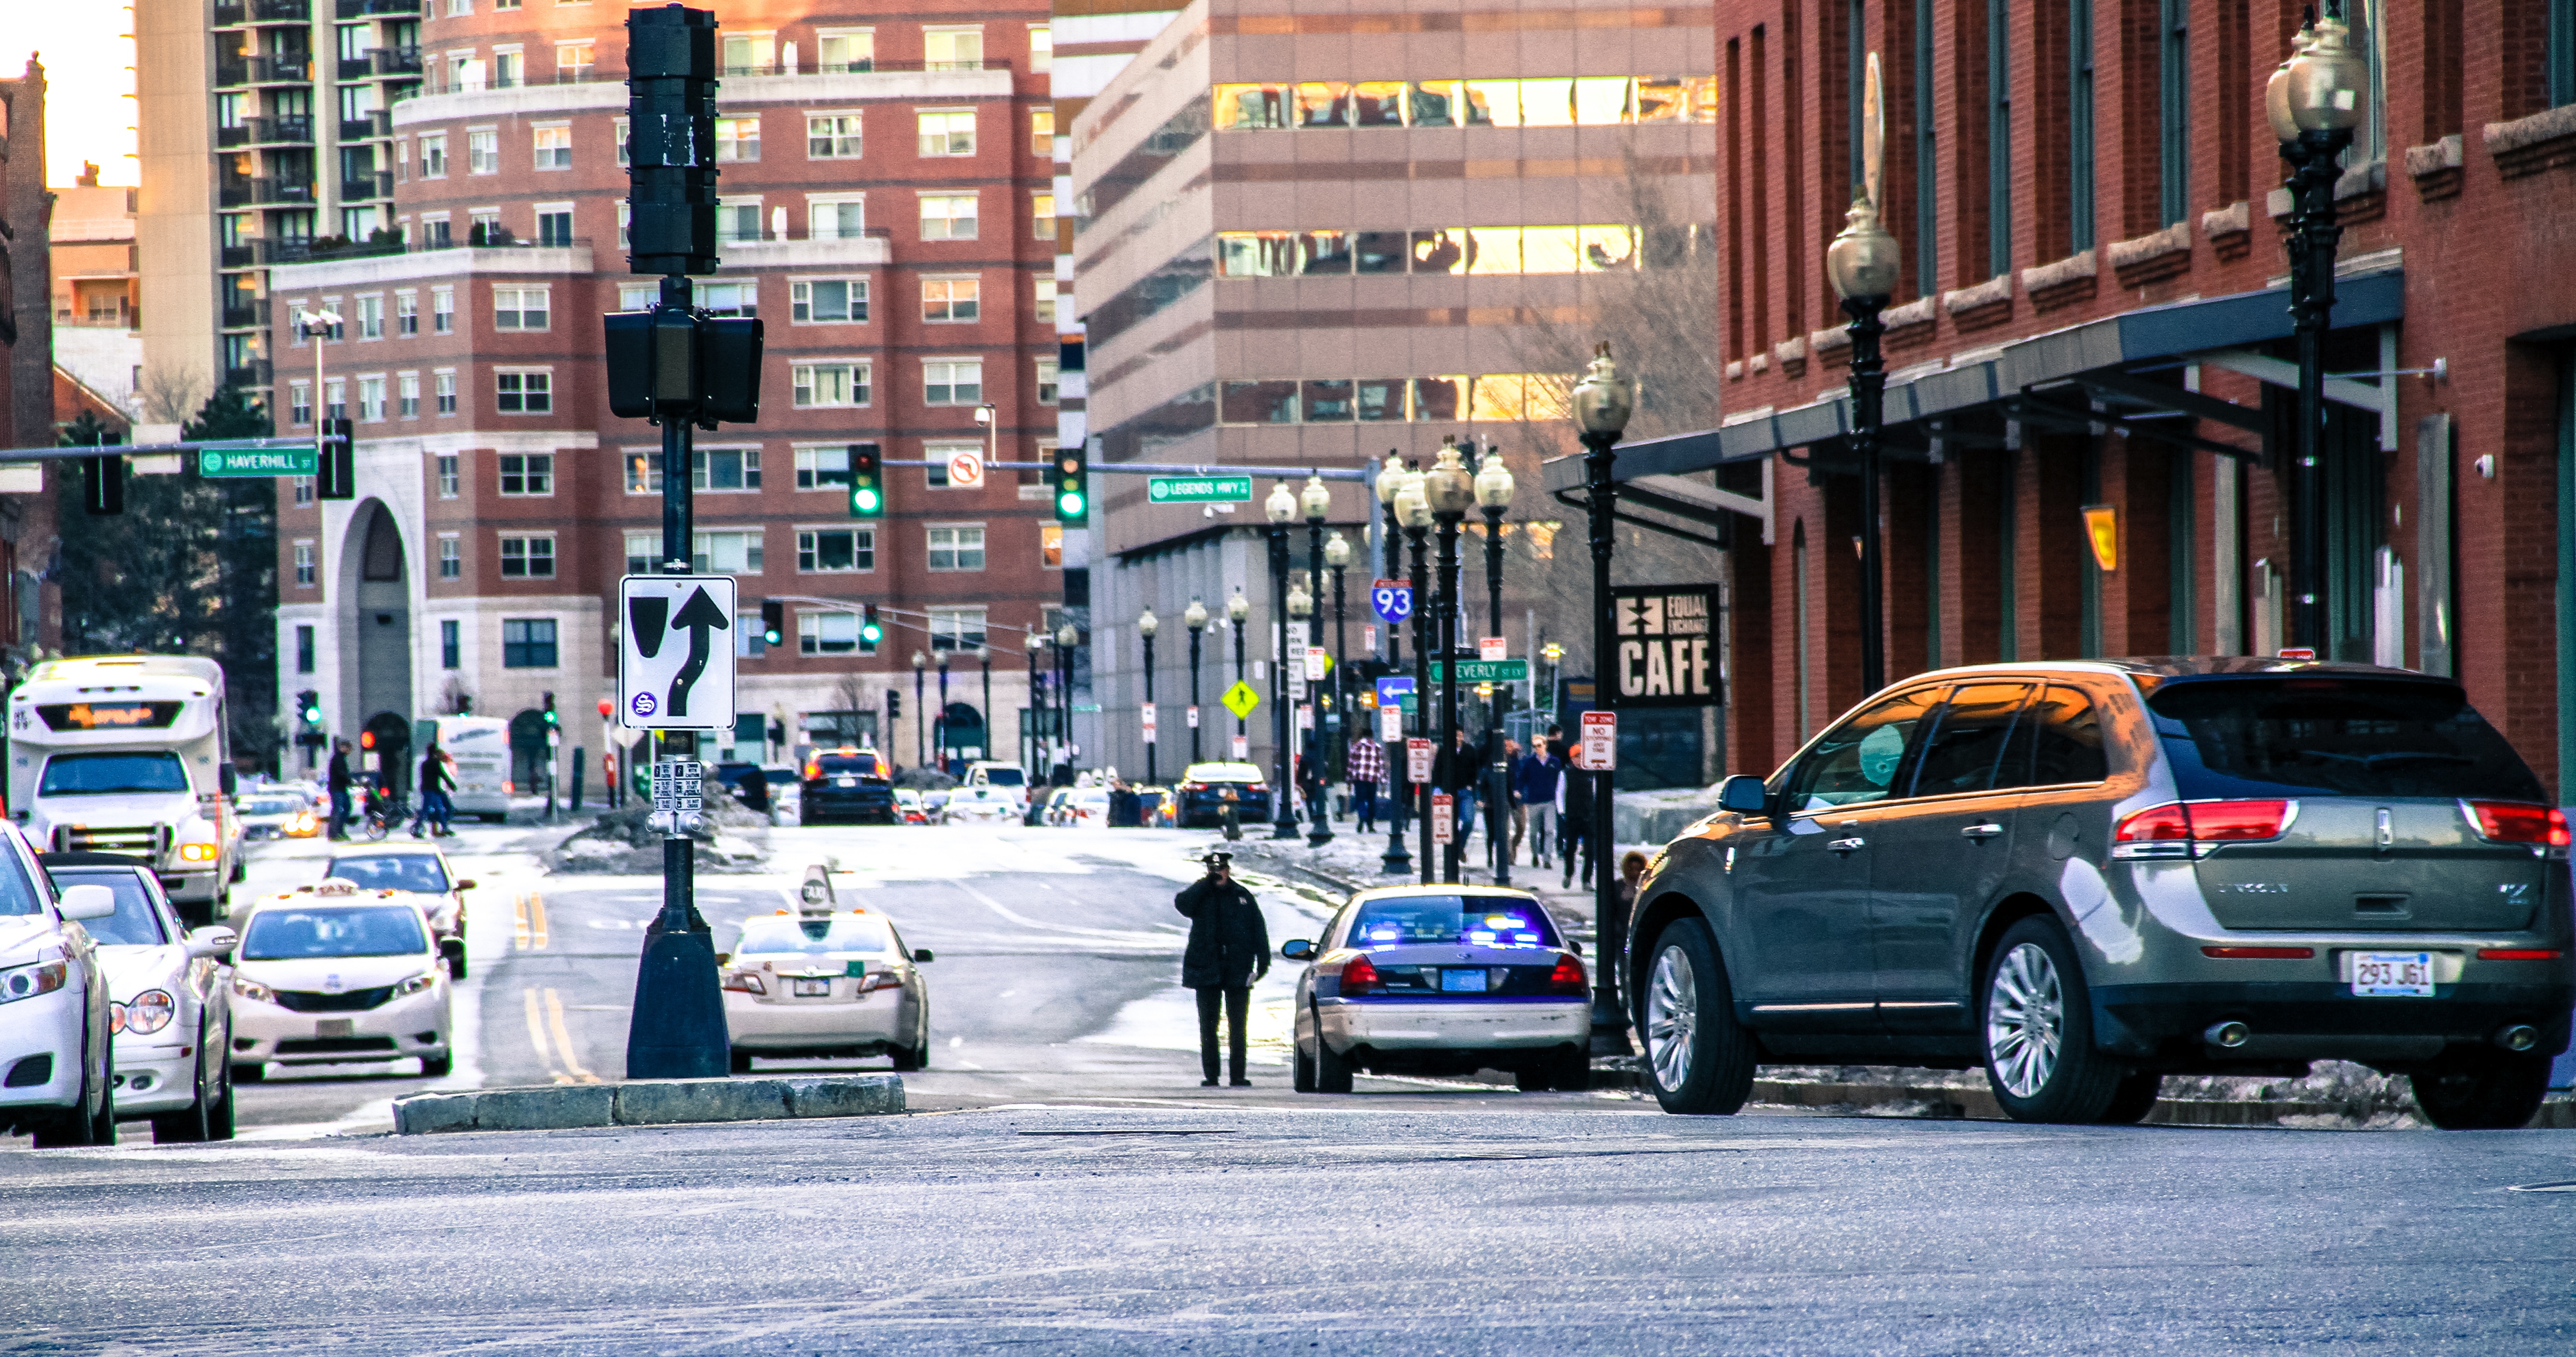
pedestrian, road, traffic, street, car, automobile, city, cityscape, downtown, vehicle, lane, infrastructure, cars, police, vehicles, neighbourhood, urban area, human settlement, traffic congestion